Matthew Risman

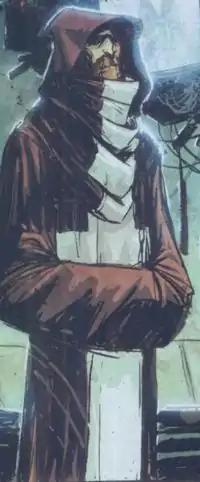
Matthew Risman, the second Leader of the Purifiers. Art by Skottie Young.

Matthew Risman is a fictional character appearing in American comic books published by Marvel Comics. The character has been depicted as an enemy of mutants including the X-Men.